Hot chocolate

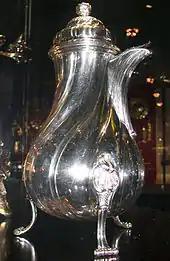
Silver chocolate pot, France, 1779. Victoria and Albert Museum, London.

Archaeologists have found evidence that Mayan chocolate consumption occurred as early as 500 BC, and there is speculation that chocolate predates even the Mayans. To make the chocolate drink, which was served cold, the Maya ground cocoa seeds into a paste and mixed it with water, cornmeal, chili peppers, and other ingredients. They then poured the drink back and forth from a cup to a pot until a thick foam developed. Chocolate was available to Maya of all social classes, although the wealthy drank chocolate from "large spouted vessels" that were often buried with elites. An early Classic period (460–480 AD) Mayan tomb from the site of Rio Azul, Guatemala, had vessels with the Maya glyph for cacao on them with residue of a chocolate drink.